Fort Cascades

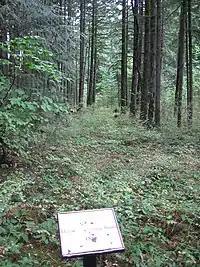
Remnants of the military portage road, 2006

Fort Cascades was a United States Army fort constructed in 1855 to protect the portage road around the final section of the Cascades Rapids, known as the "lower cascades." It was built on the Washington side of the Columbia River, between the present site of North Bonneville and the Bonneville Dam in Skamania County.